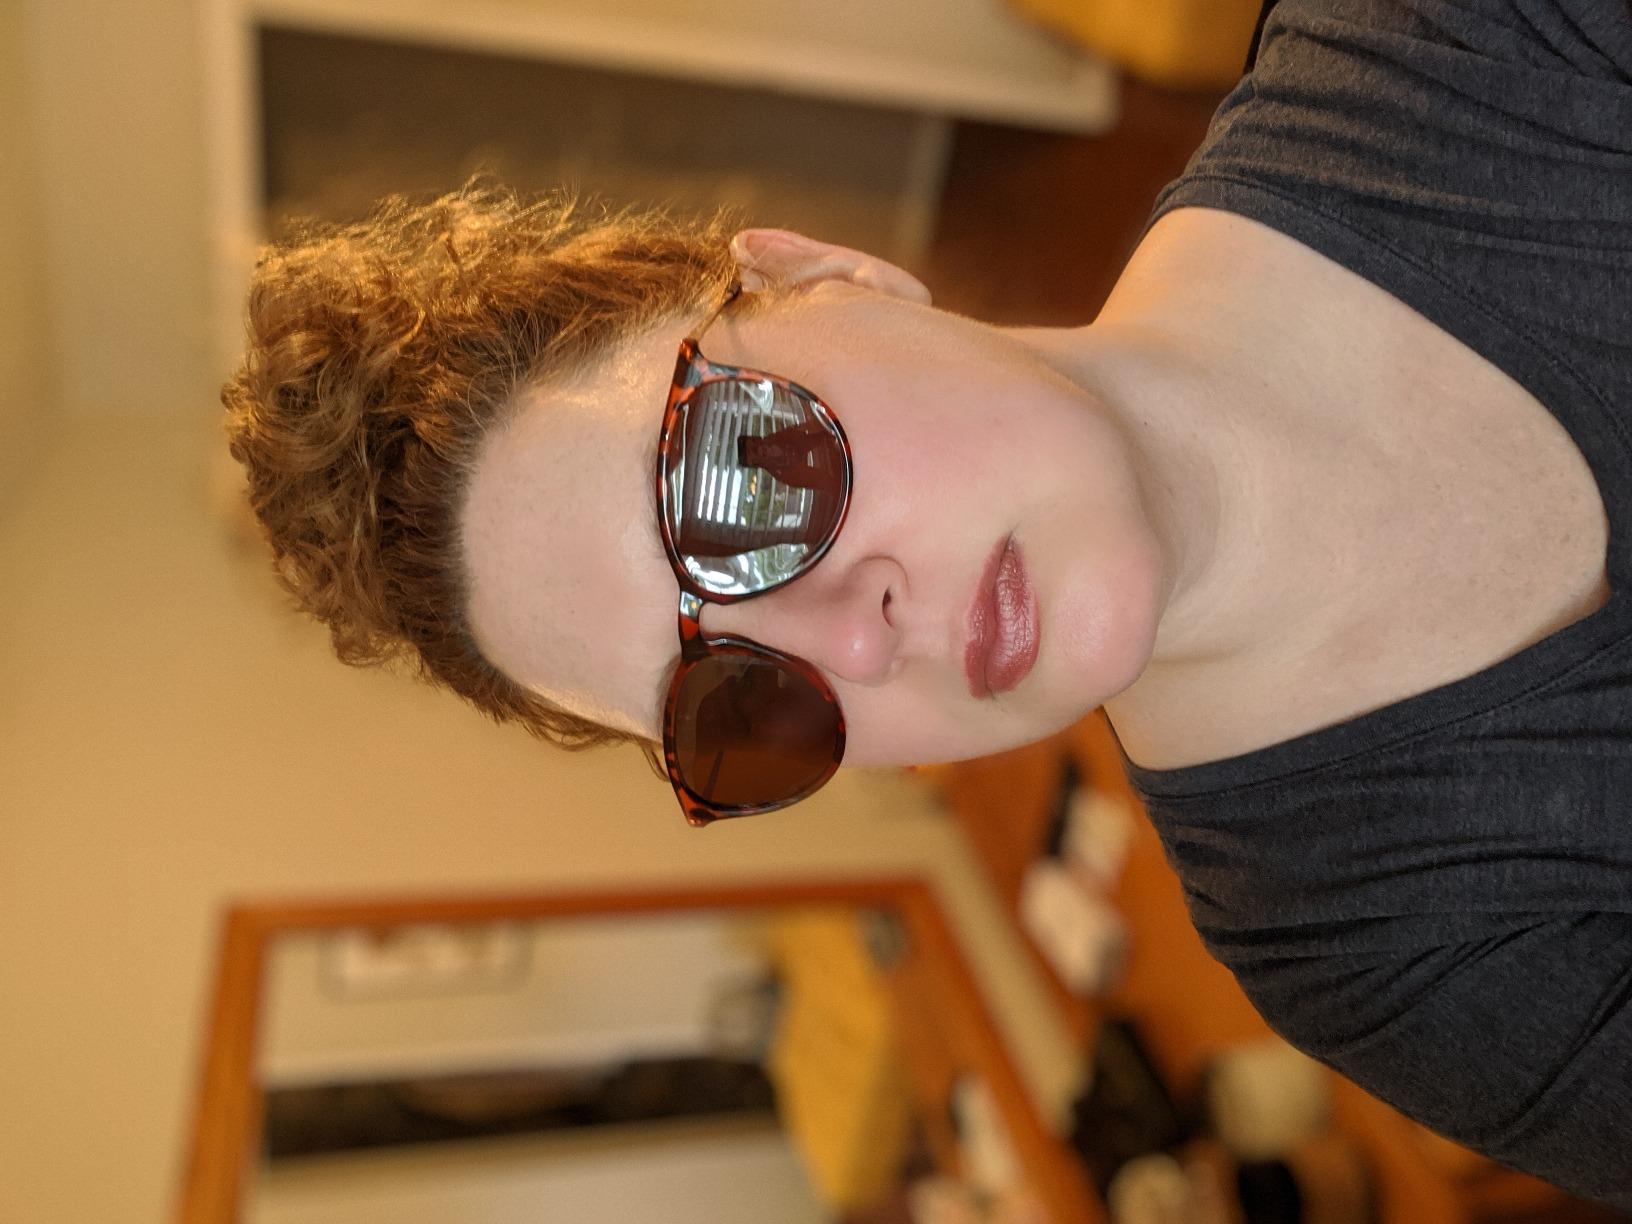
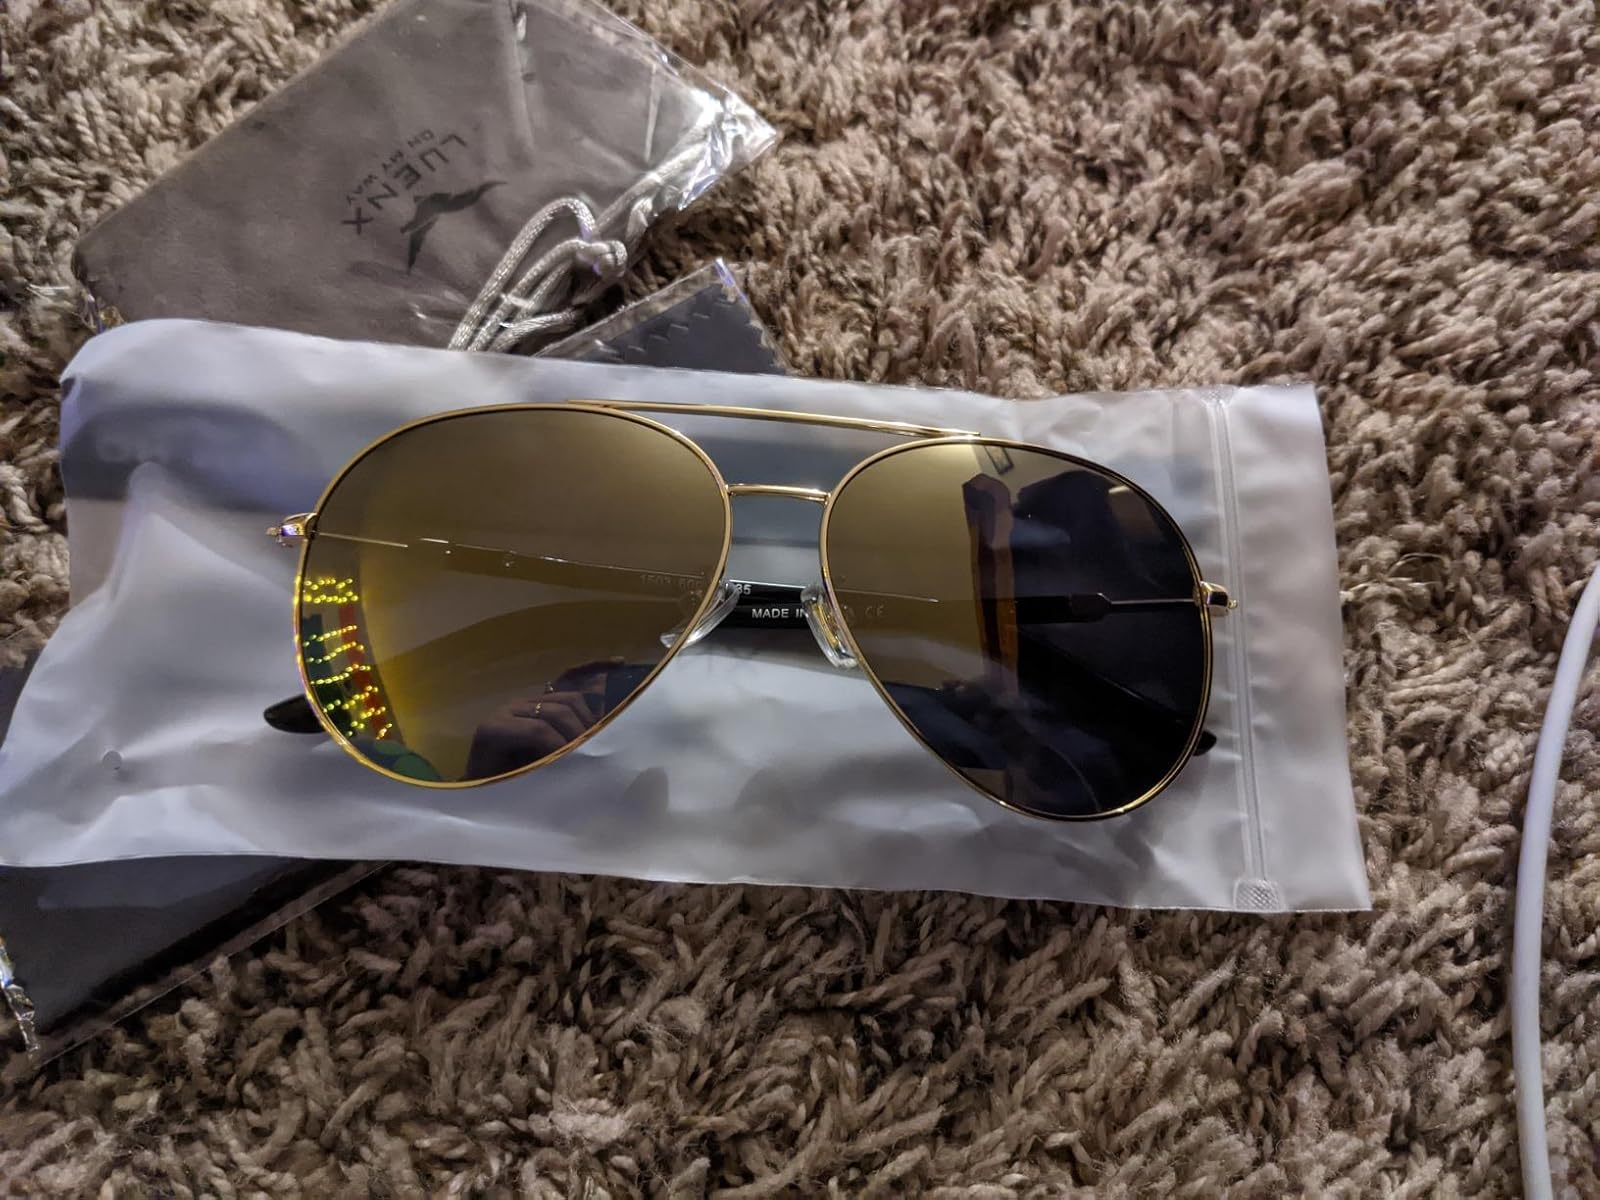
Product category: accessories_sunglasses
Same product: no